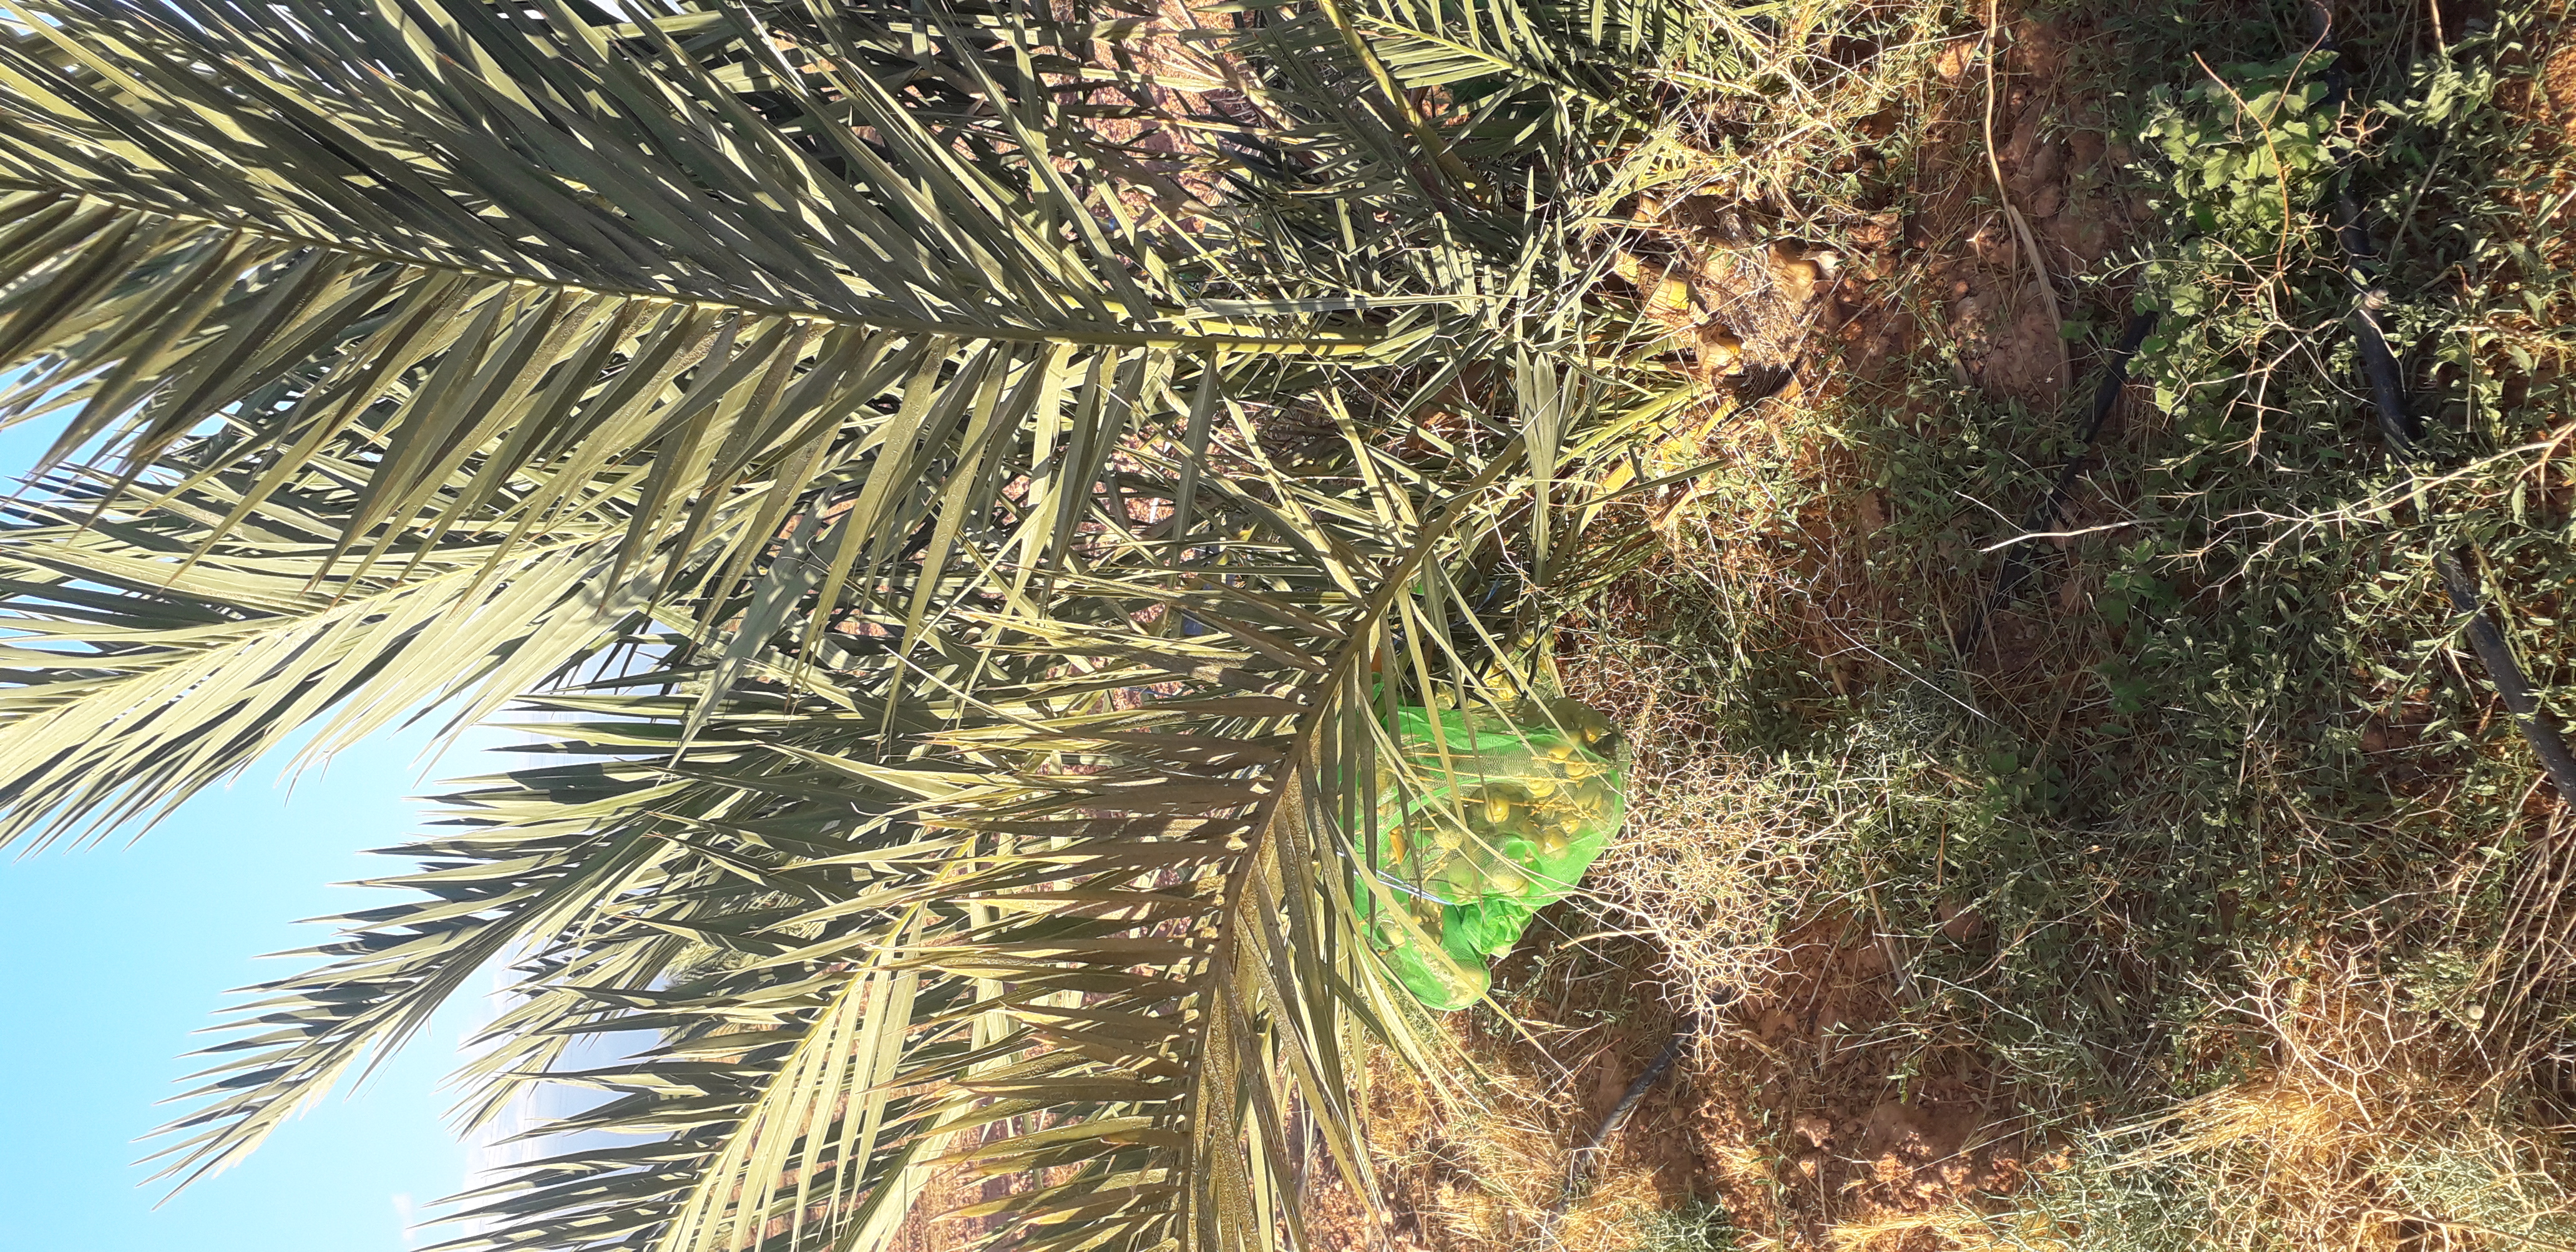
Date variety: Boufagous